Casa Lacruz

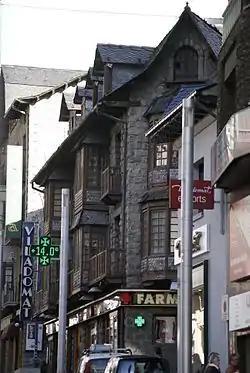
Casa Lacruz

Casa Lacruz is a house located at Avinguda Carlemany, 61, Escaldes, Escaldes-Engordany Parish, Andorra. It is a heritage property registered in the Cultural Heritage of Andorra. It was built in 1940.